The Crimson Trail

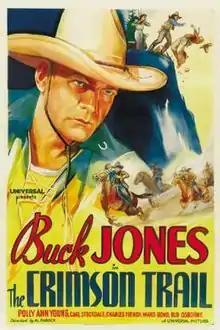
Theatrical release poster

The Crimson Trail is a 1935 American Western film directed by Alfred Raboch and written by Jack Natteford. The film stars Buck Jones, Polly Ann Young, Ward Bond, John Bleifer, Paul Fix and Carl Stockdale. The film was released on March 11, 1935, by Universal Pictures.